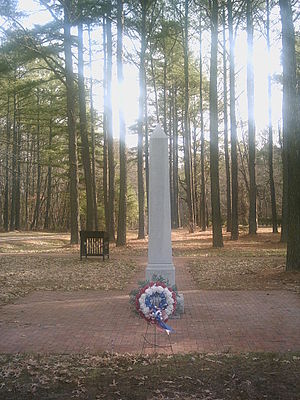
James Monroe / Ægteskab og familie
Mindesmærke som angiver stedet for James Monroes fødested i Monroe Hall, Virginia
Mindesmærke ved James Monroes fødested
James Monroe var USA's 5. præsident, 1817 – 1825. Hans embedstid var kendetegnet ved erhvervelsen af Florida, Missourikompromiset hvor Missouri blev erklæret for en slavestat, optagelsen af Maine i 1820 som slavefri stat samt fremsættelsen af Monroedoktrinen, som erklærede USA's modstand mod europæisk indblanding i Amerika og afbrød alle bånd til Frankrig, som eksisterede fra Krigen i 1812.